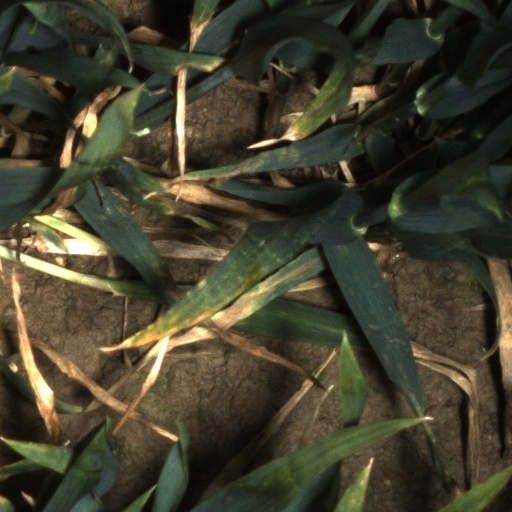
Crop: wheat